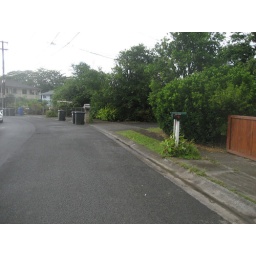
The street in front of our house